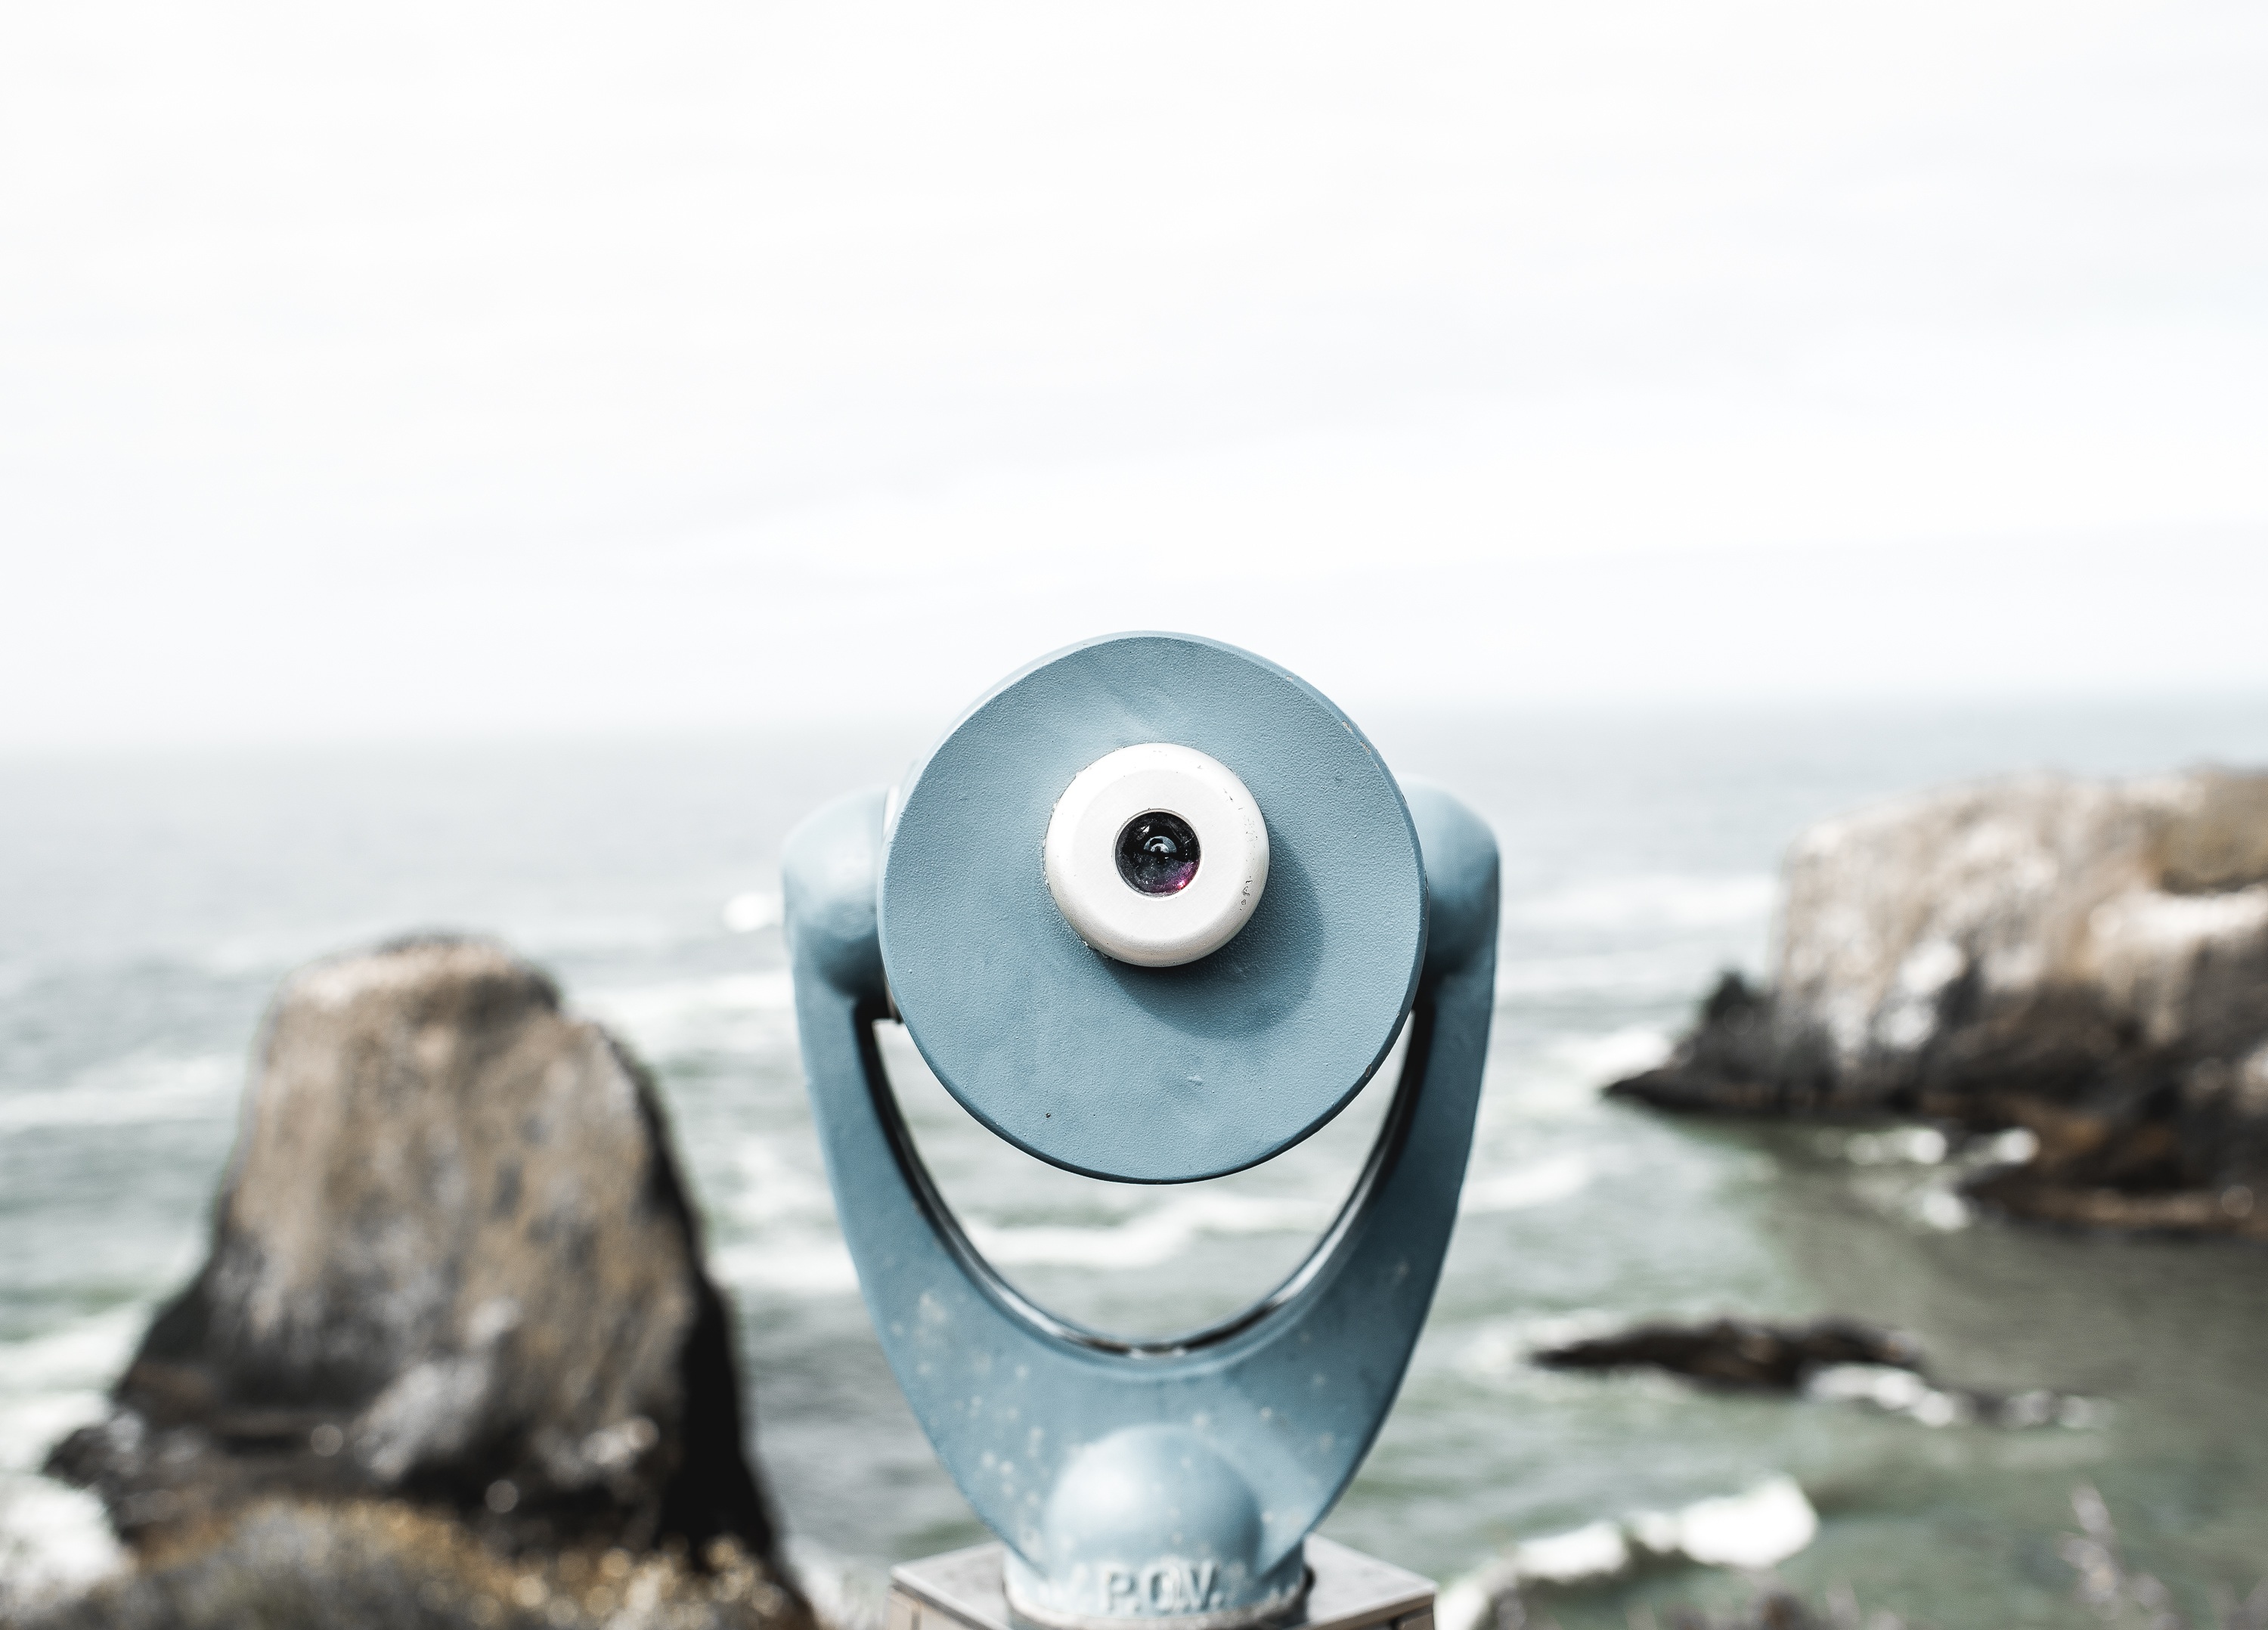
beach, sea, water, ocean, shore, telescope, macro, blue, seashore, material, rocks, outdoors, stones